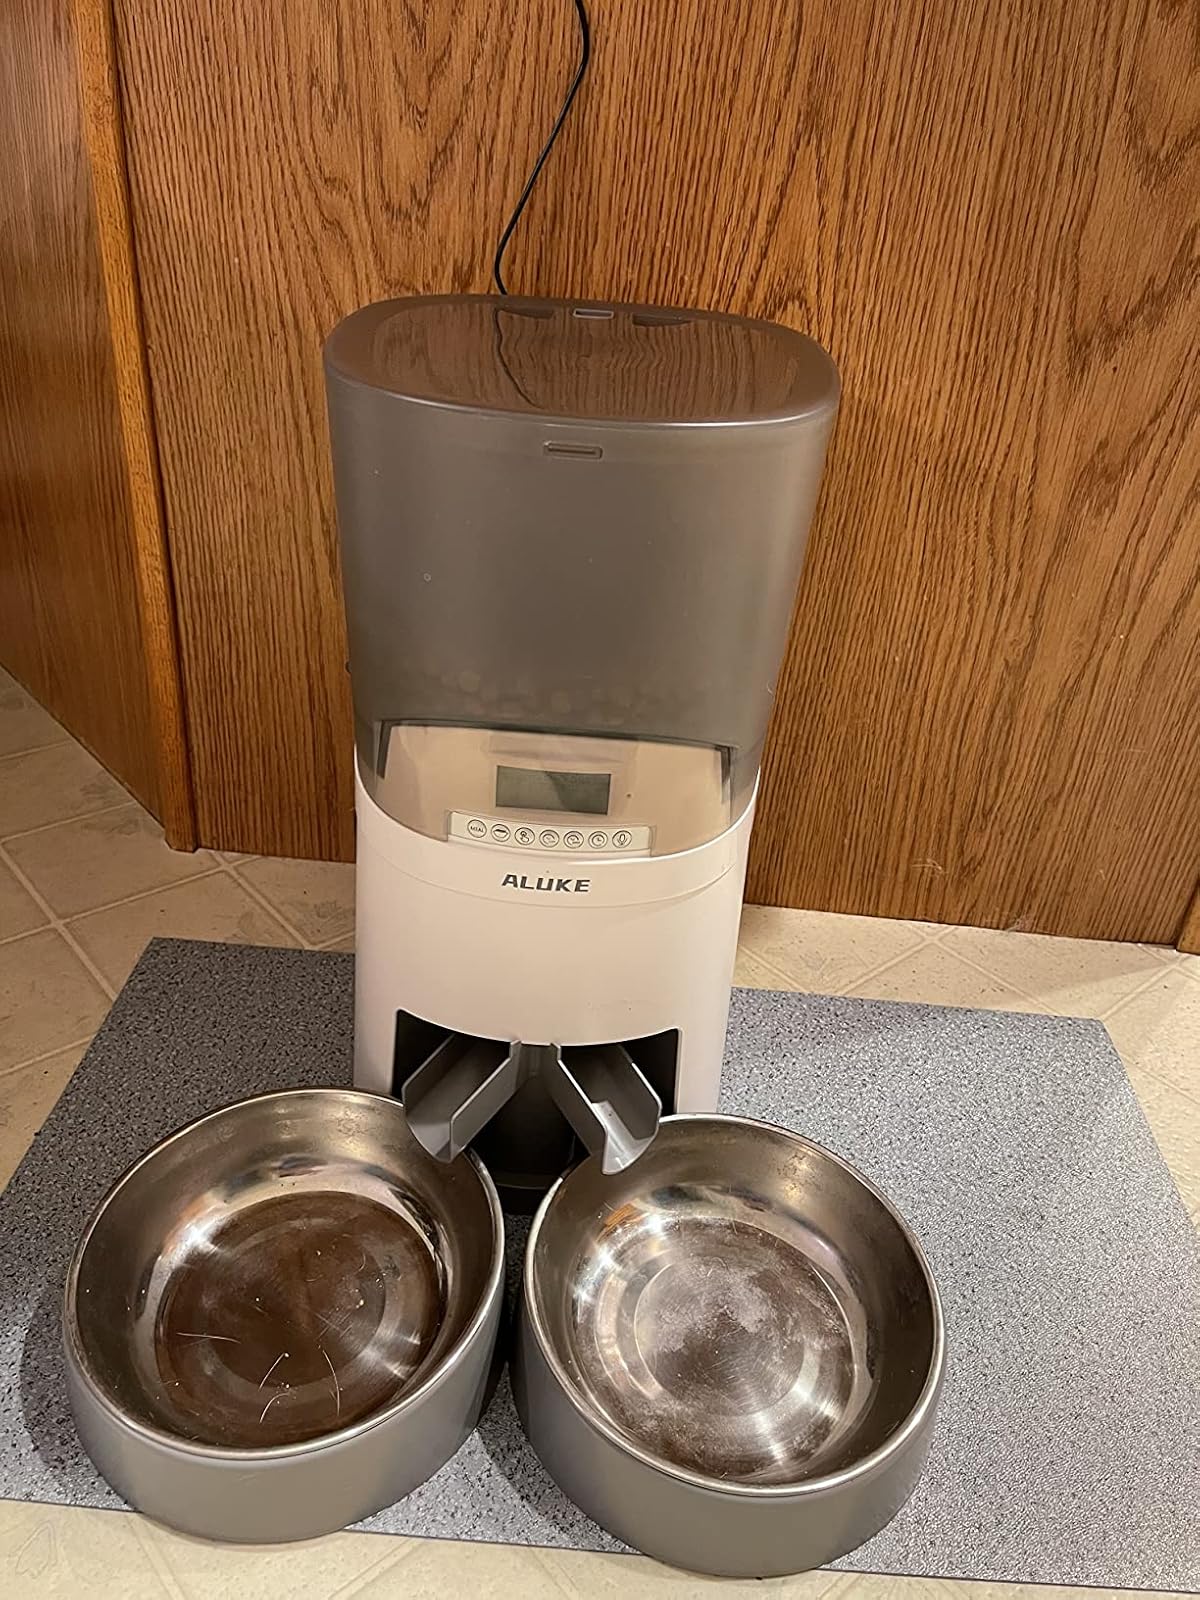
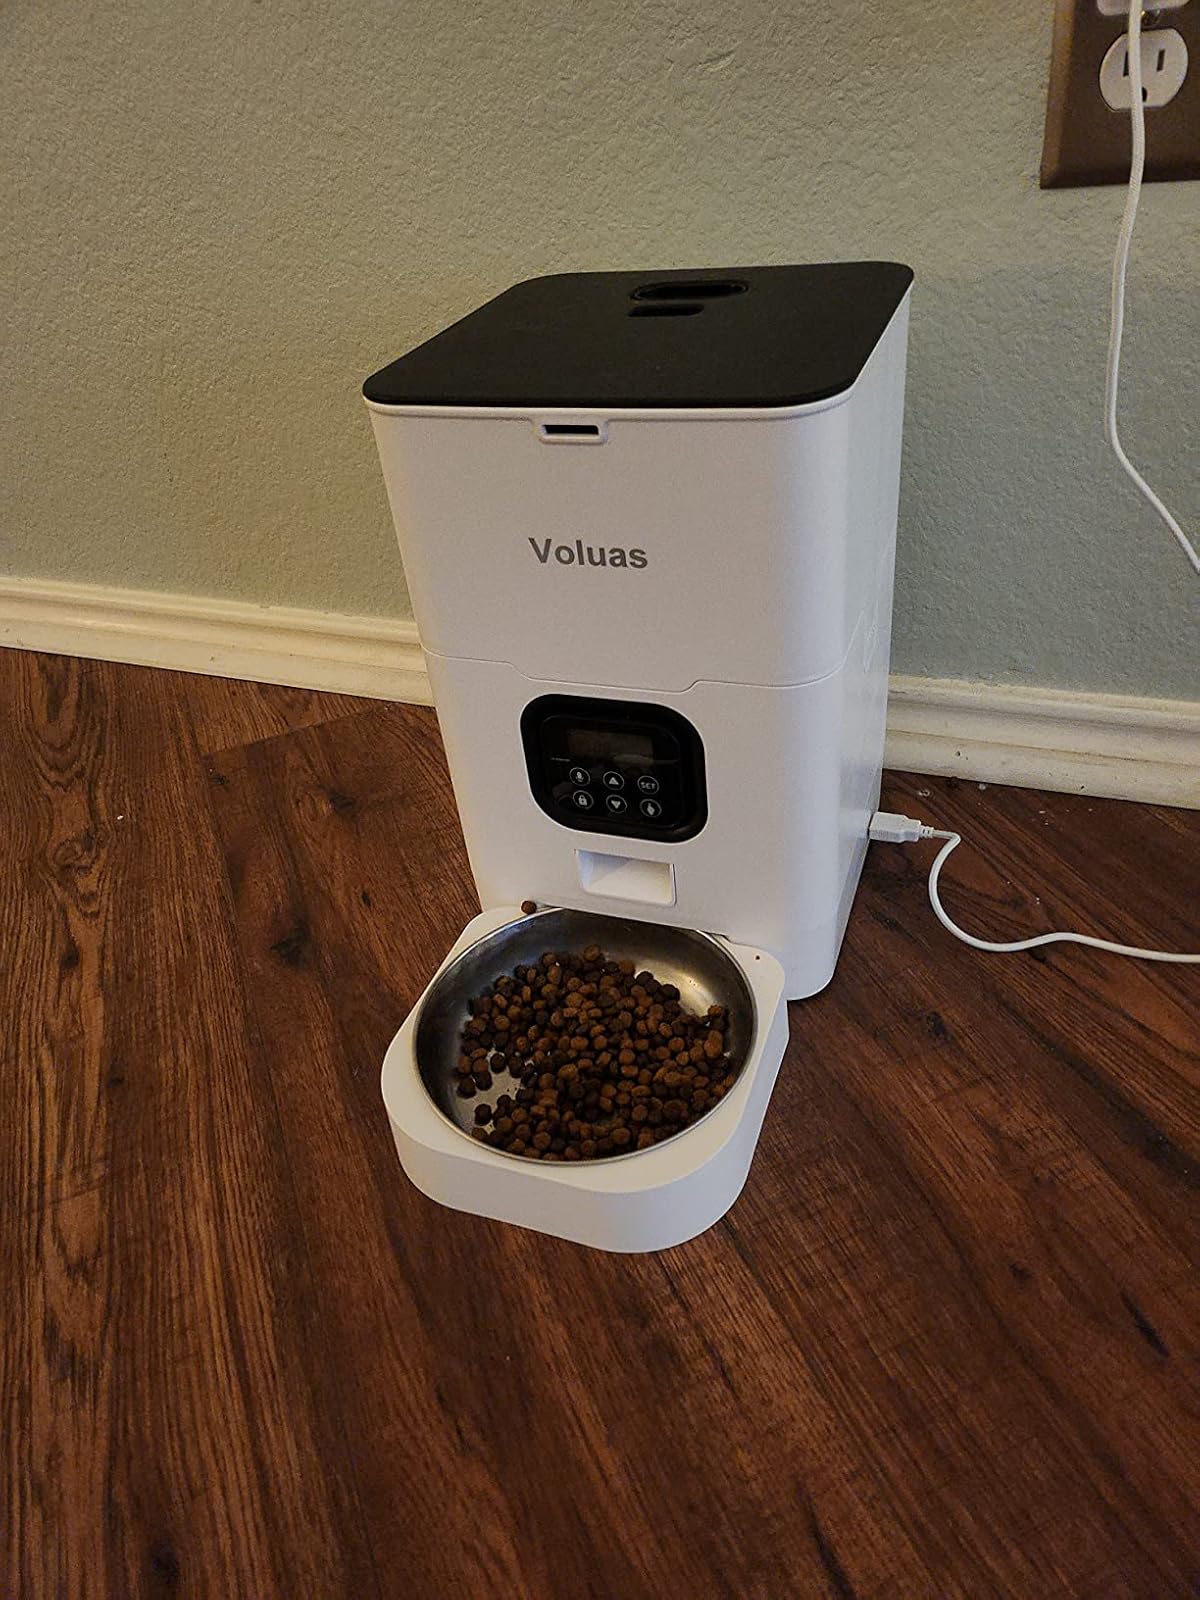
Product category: items_feeder
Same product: no